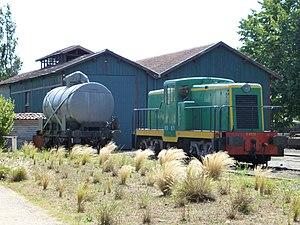
Locotrateur diésel électrique D-4028, restauré par le P.N.R.L.G. pour la desserte touristique de Marquèze, après avoir été utilisé pour le transport du pétrole de Parentis-en-Born (ex-7228 de l'US Army, acquis en 1946 par la Société générale des chemins de fer économiques de la Gironde).
Sabres est une commune du Sud-Ouest de la France, située dans le département des Landes.